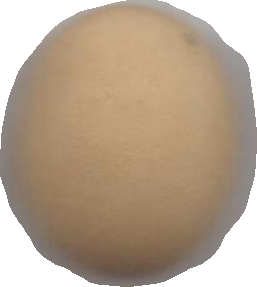
Variety: Dega